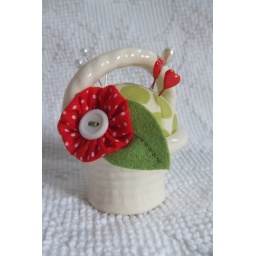
made from a vintage basket container some amy butler full moon dots in green and a polka dotted yo-yo blossom.